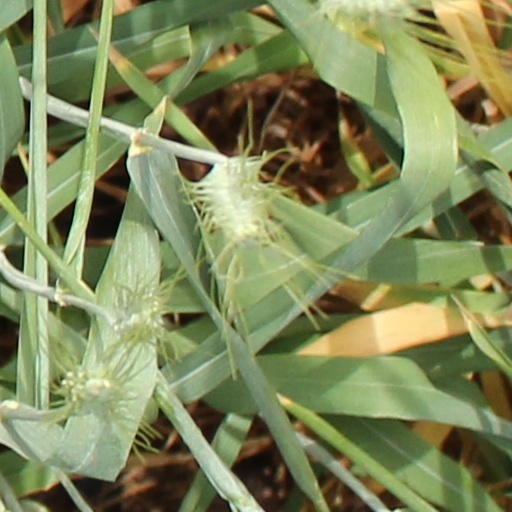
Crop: wheat